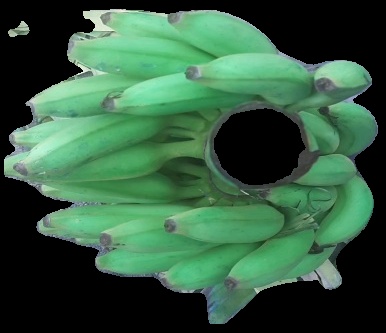
Variety: elakki-bale
Grade: grade2